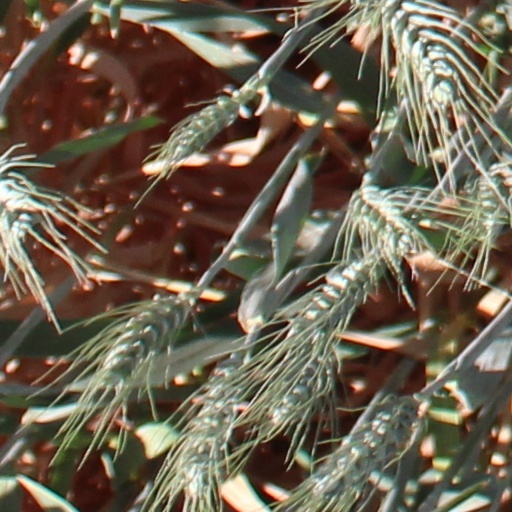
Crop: wheat